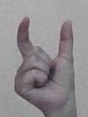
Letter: nun